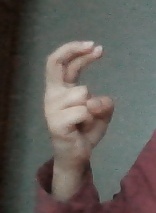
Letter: zay